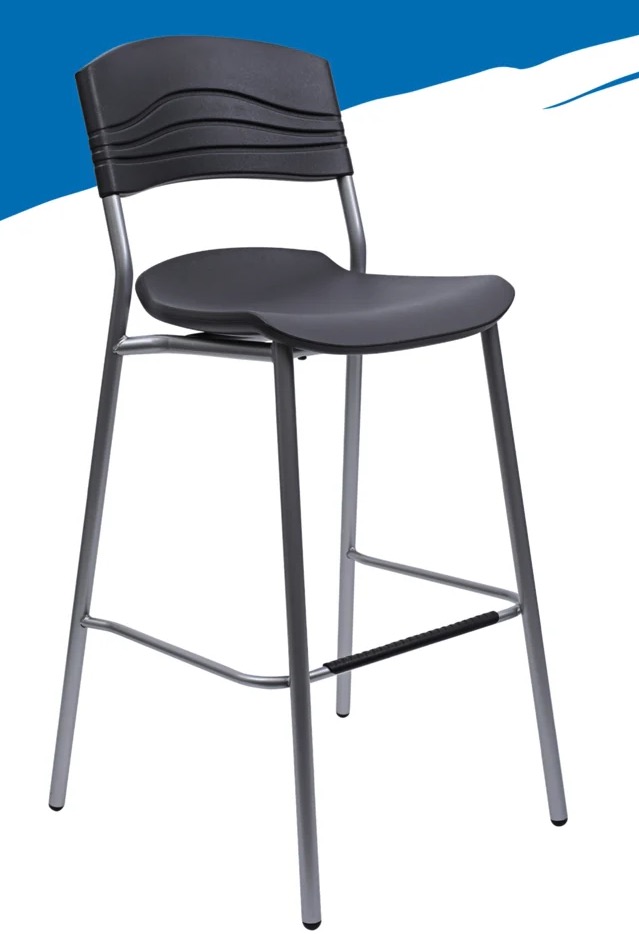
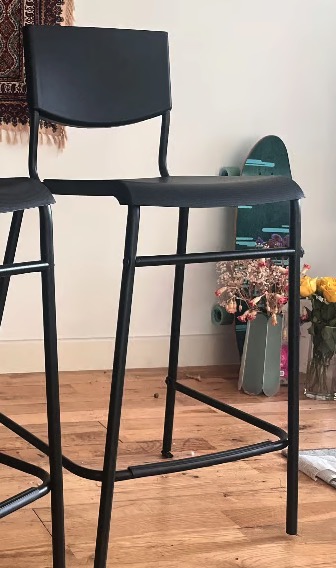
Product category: stool
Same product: no